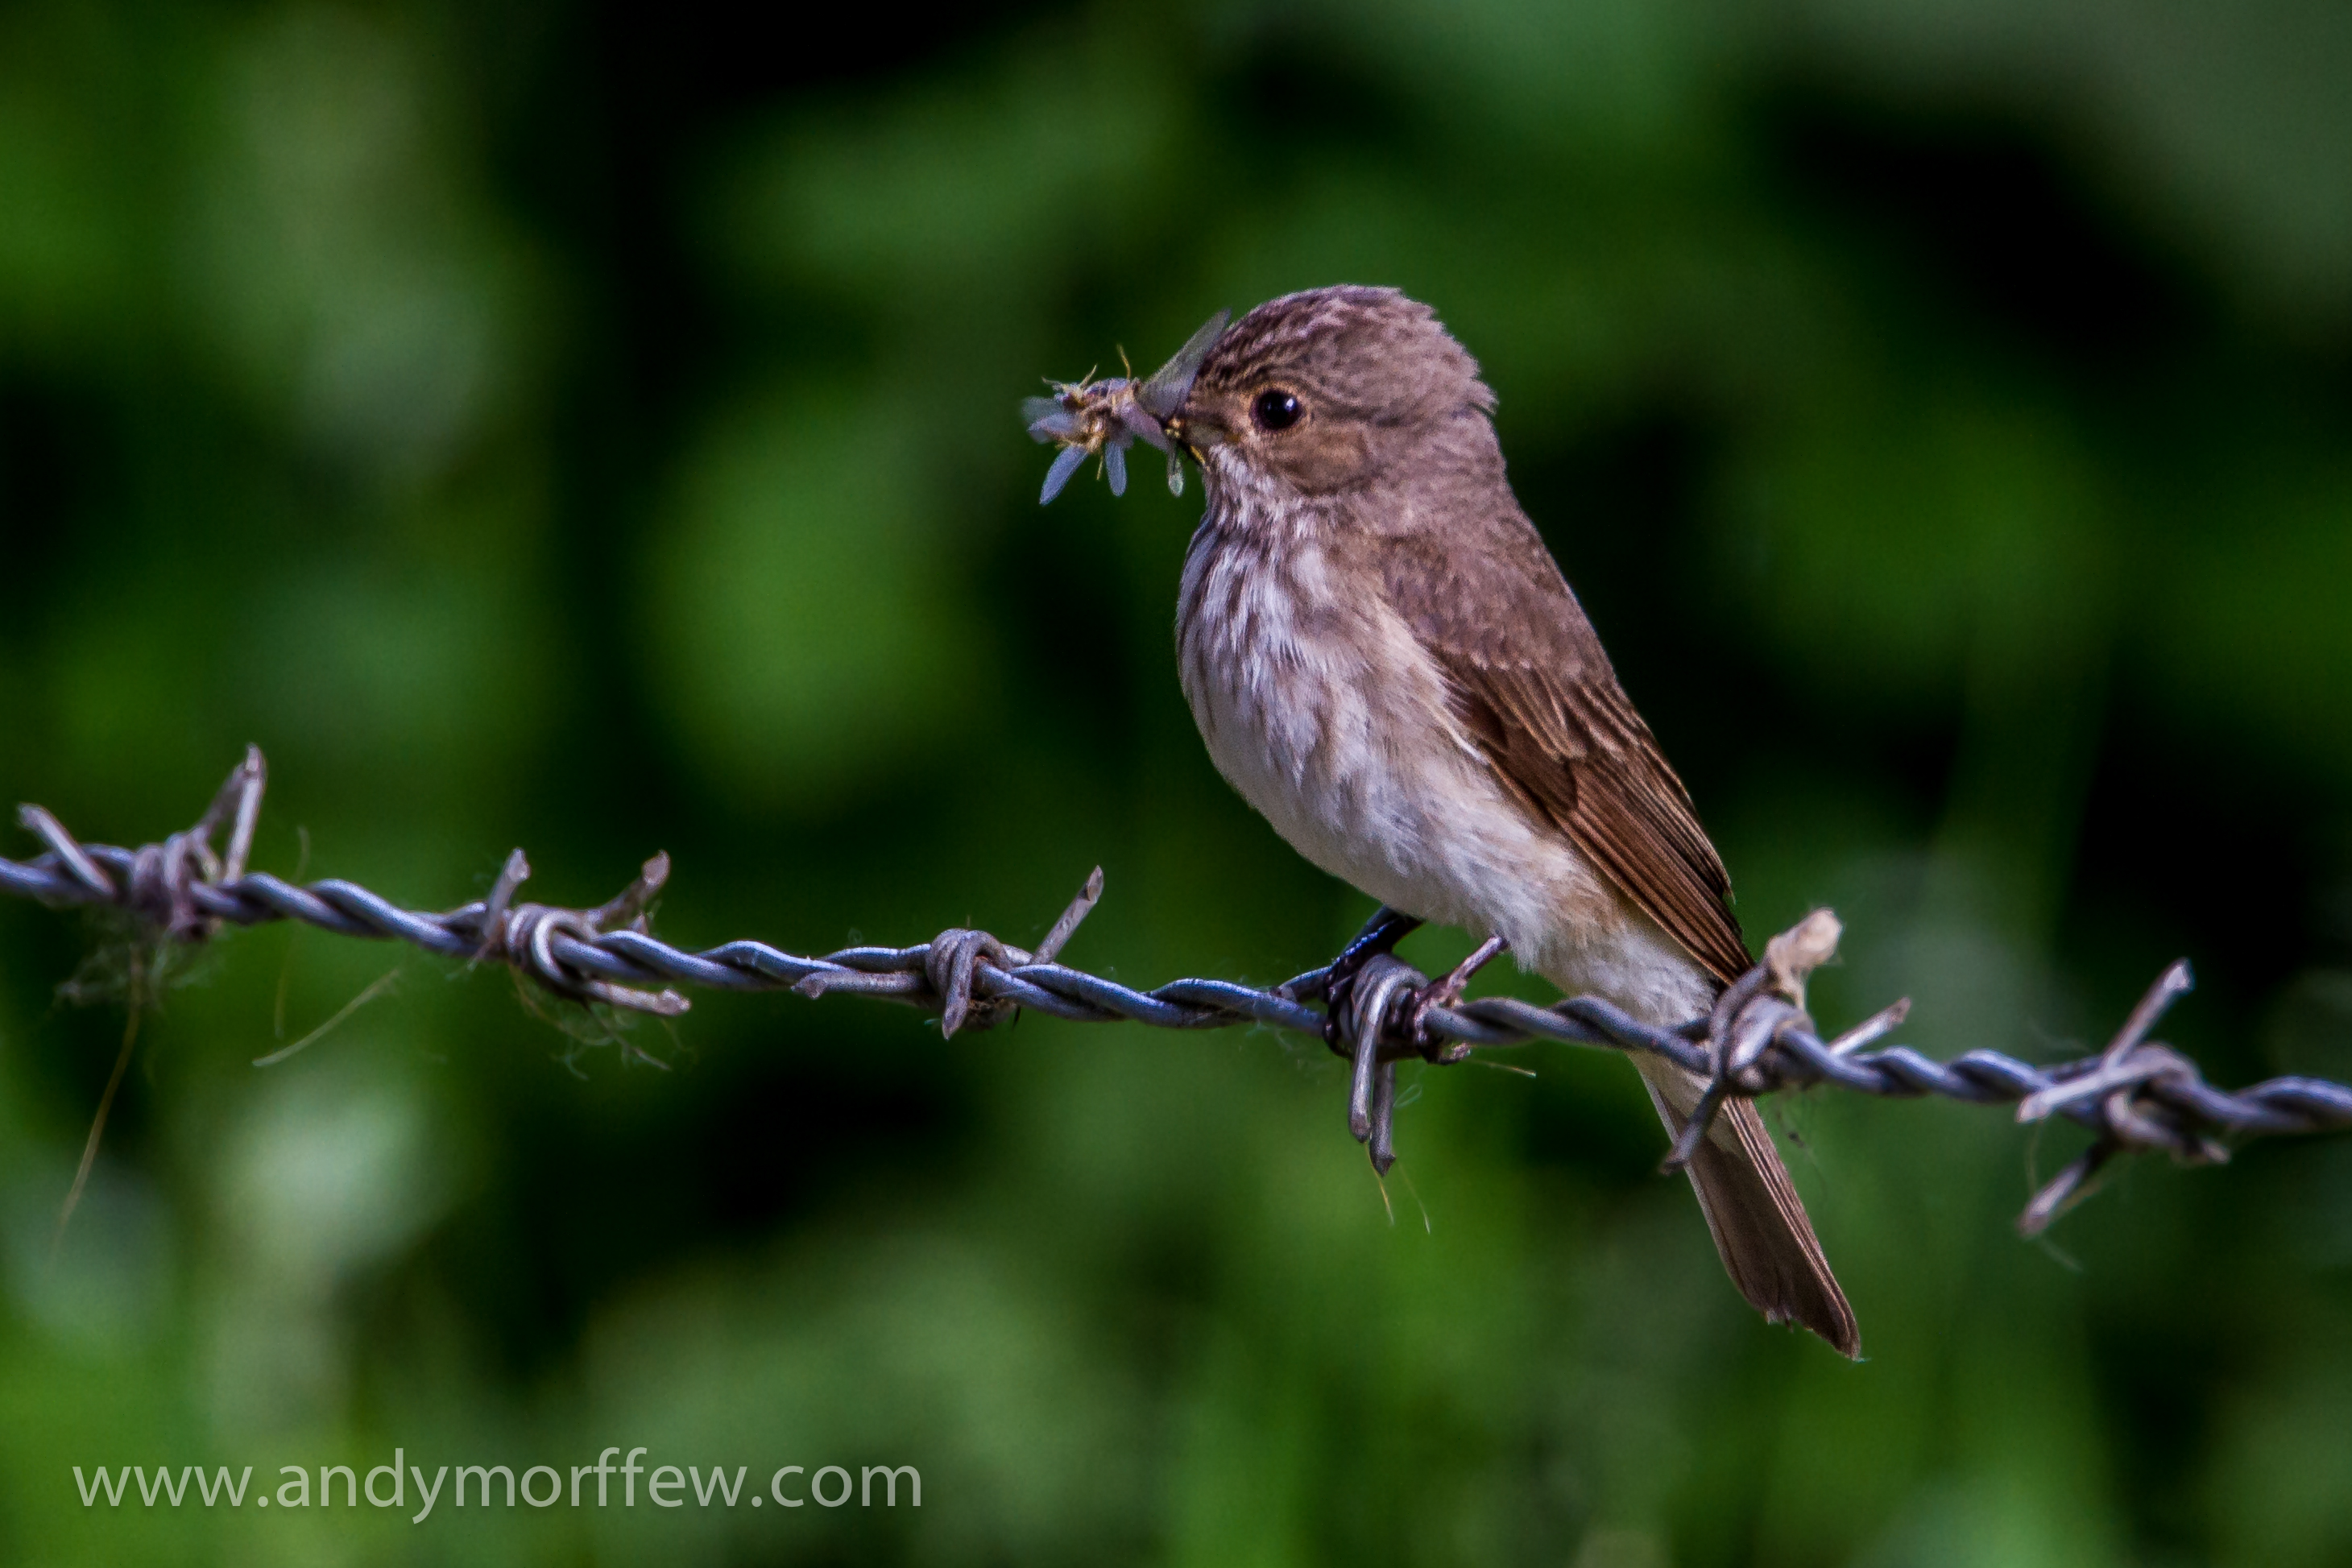
nature, branch, bird, wildlife, beak, fauna, vertebrate, sparrow, finch, andymorffew, morffew, eiap, itchenabbas, hampshire, avianexcellence, spottedflycatcher, wren, house sparrow, old world flycatcher, perching bird, emberizidae, nightingale, house finch, ortolan bunting